Household income in the United States

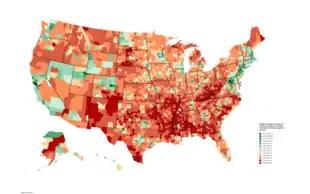
Median U.S. household income per County in 2021

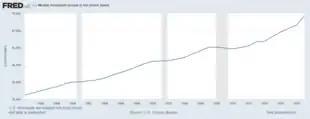
Median U.S. household income through 2019

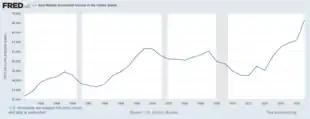
U.S. real median household income reached $63,688 in January 2019, an increase of $171 or 0.3% over one month over that of December 2018.

Household income is an economic standard that can be applied to one household, or aggregated across a large group such as a county, city, or the whole country. It is commonly used by the United States government and private institutions to describe a household's economic status or to track economic trends in the US.